Pull Up Some Dust and Sit Down

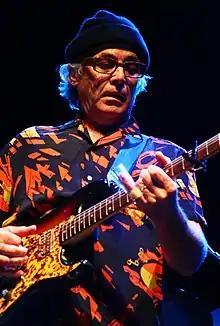
Ry Cooder (pictured in 2009) played the guitar for "Pull Up Some Dust and Sit Down", among a number of other instruments.

Cooder was inspired to record "Pull Up Some Dust and Sit Down" by the Great Recession and past protest songs. In interviews prior to the album's release, Cooder expressed strong anti-Republican and anti-banker sentiments in discussion about the political and economic climate. Before conceiving the album, he wrote and recorded the song "Quicksand" in 2010, as a response to the controversy spurred by Arizona Senate Bill 1070 and other anti-illegal immigration measures in the United States. In an interview for "The Australian", Cooder said of his decision to pursue a more political direction with his songwriting: